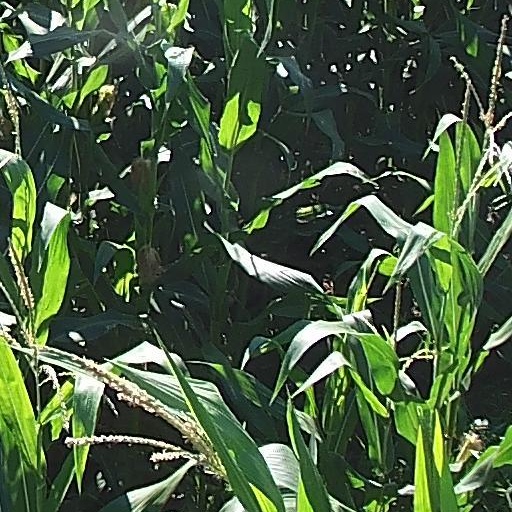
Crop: maize; corn